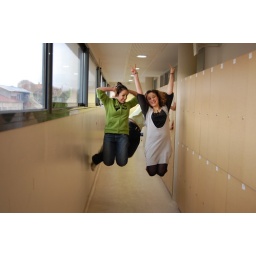
jumps and a crazy wall walking man in Supinfocom